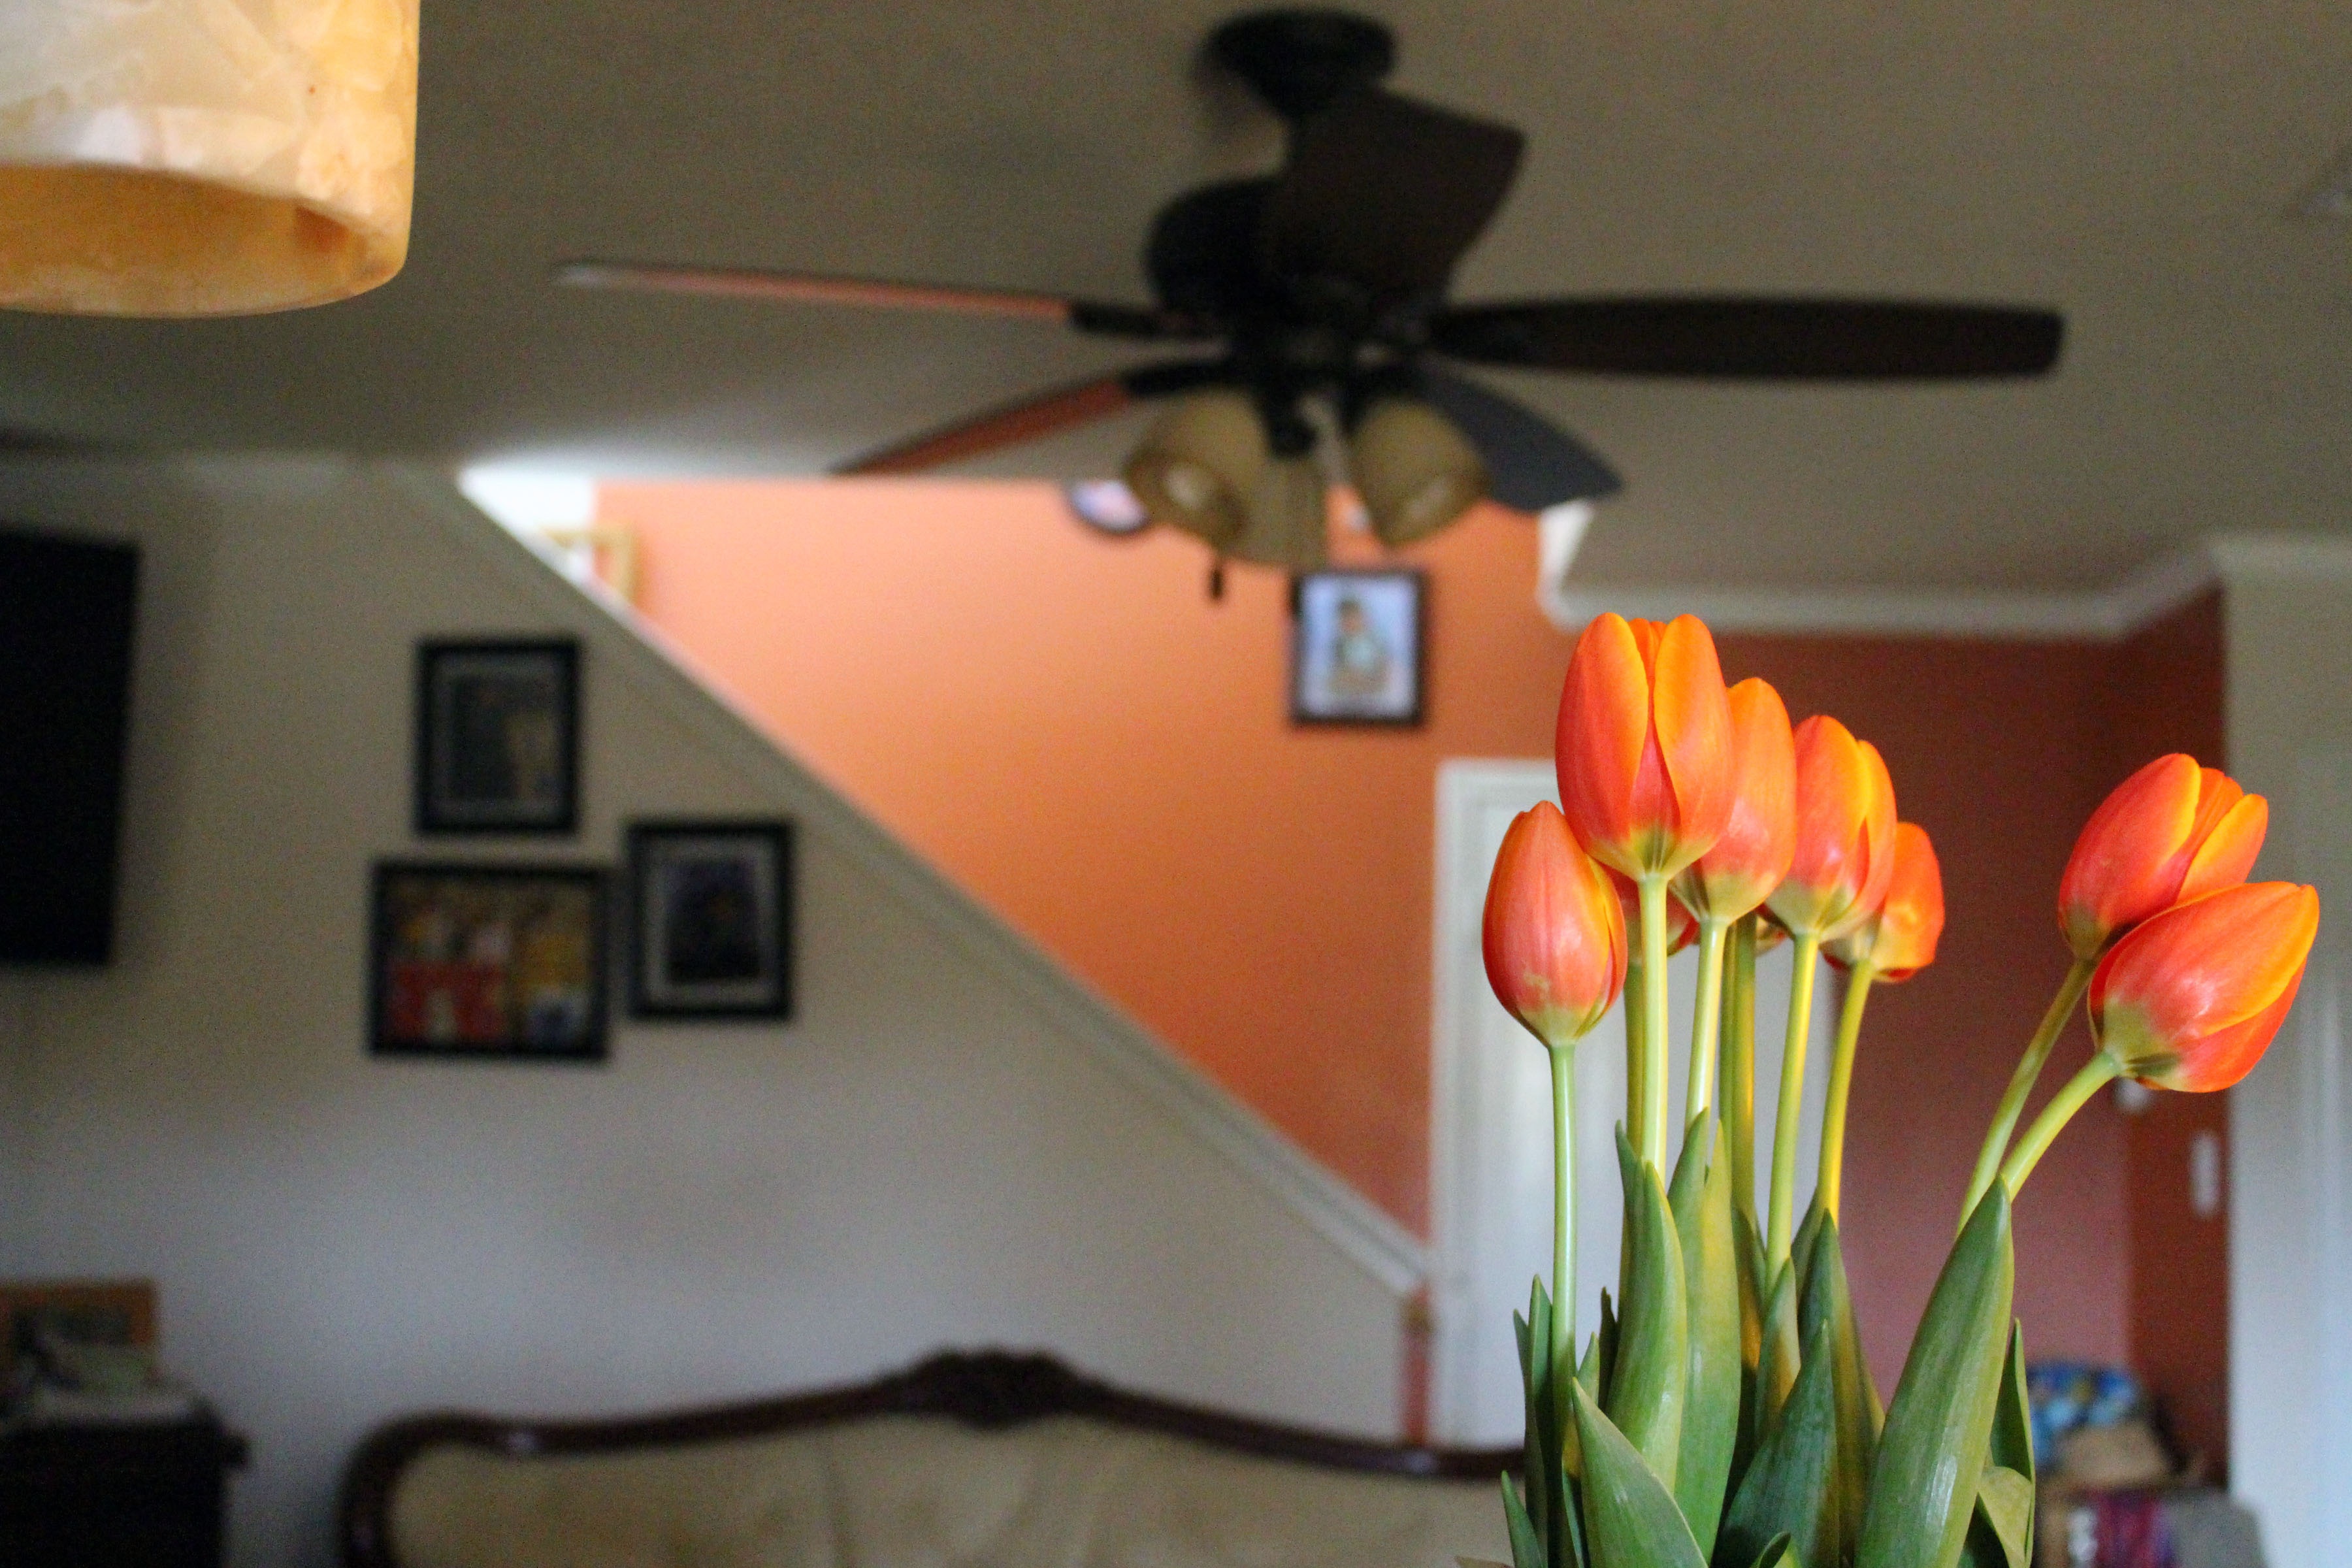
house, flower, building, home, floral, orange, residence, blooming, living room, residential, room, lighting, modern, plants, indoors, decorative, blossoms, rooms, ornamental, tulips, blooms, decorations, flowering, stylish, flower vase, arrangements, decors